Palouse

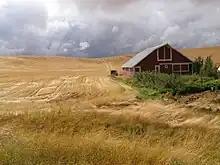
Farmland on the Palouse

Since 1900, 94% of the grasslands and 97% of the wetlands in the Palouse ecoregion have been converted to crop, hay, or pasture lands. Approximately 63% of the lands in forest cover in 1900 are still forested, 9% are grass, and 7% are regenerating forestlands or shrublands. The remaining 21% of previously forested lands have been converted to agriculture or urban areas.